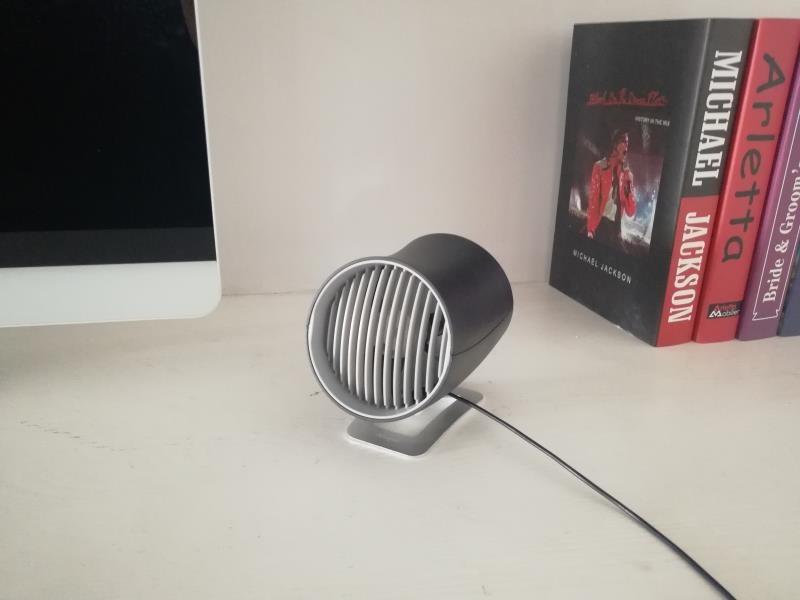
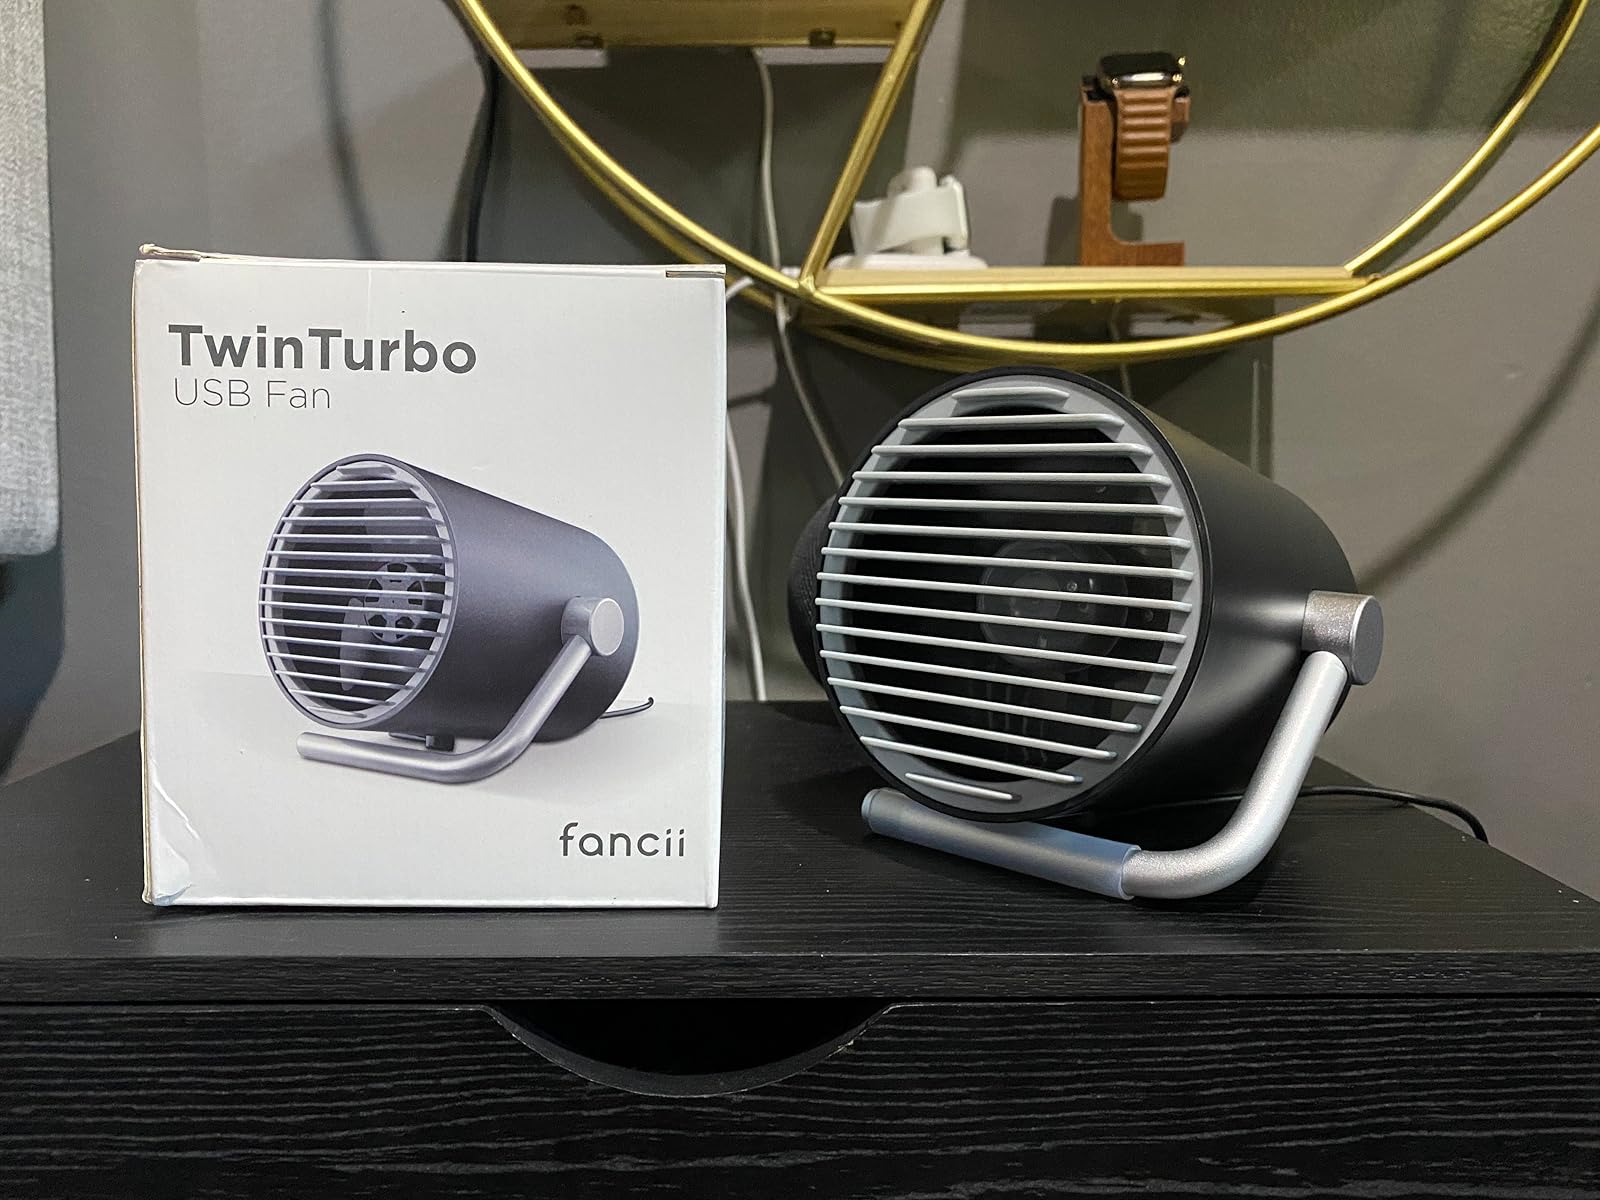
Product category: fan
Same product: no